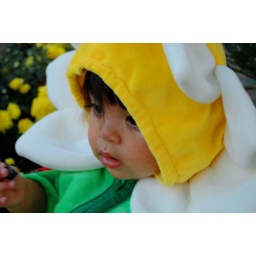
My little flower girl in her Halloween costume